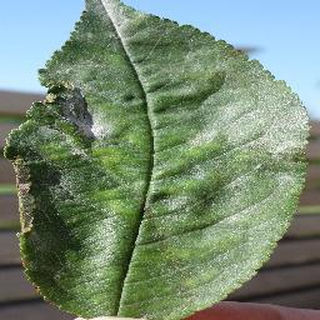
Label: cherry_powdery_mildew